Pleochroic halo

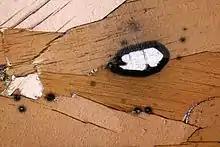
Pleochroic halos around crystals of zircons in a sample of biotite

A pleochroic halo, or radiohalo, is a microscopic, spherical shell of discolouration (pleochroism) within minerals such as biotite that occurs in granite and other igneous rocks. The halo is a zone of radiation damage caused by the inclusion of minute radioactive crystals within the host crystal structure. The inclusions are typically zircon, apatite, or titanite which can accommodate uranium or thorium within their crystal structures. One explanation is that the discolouration is caused by alpha particles emitted by the nuclei; the radius of the concentric shells are proportional to the particles' energy.